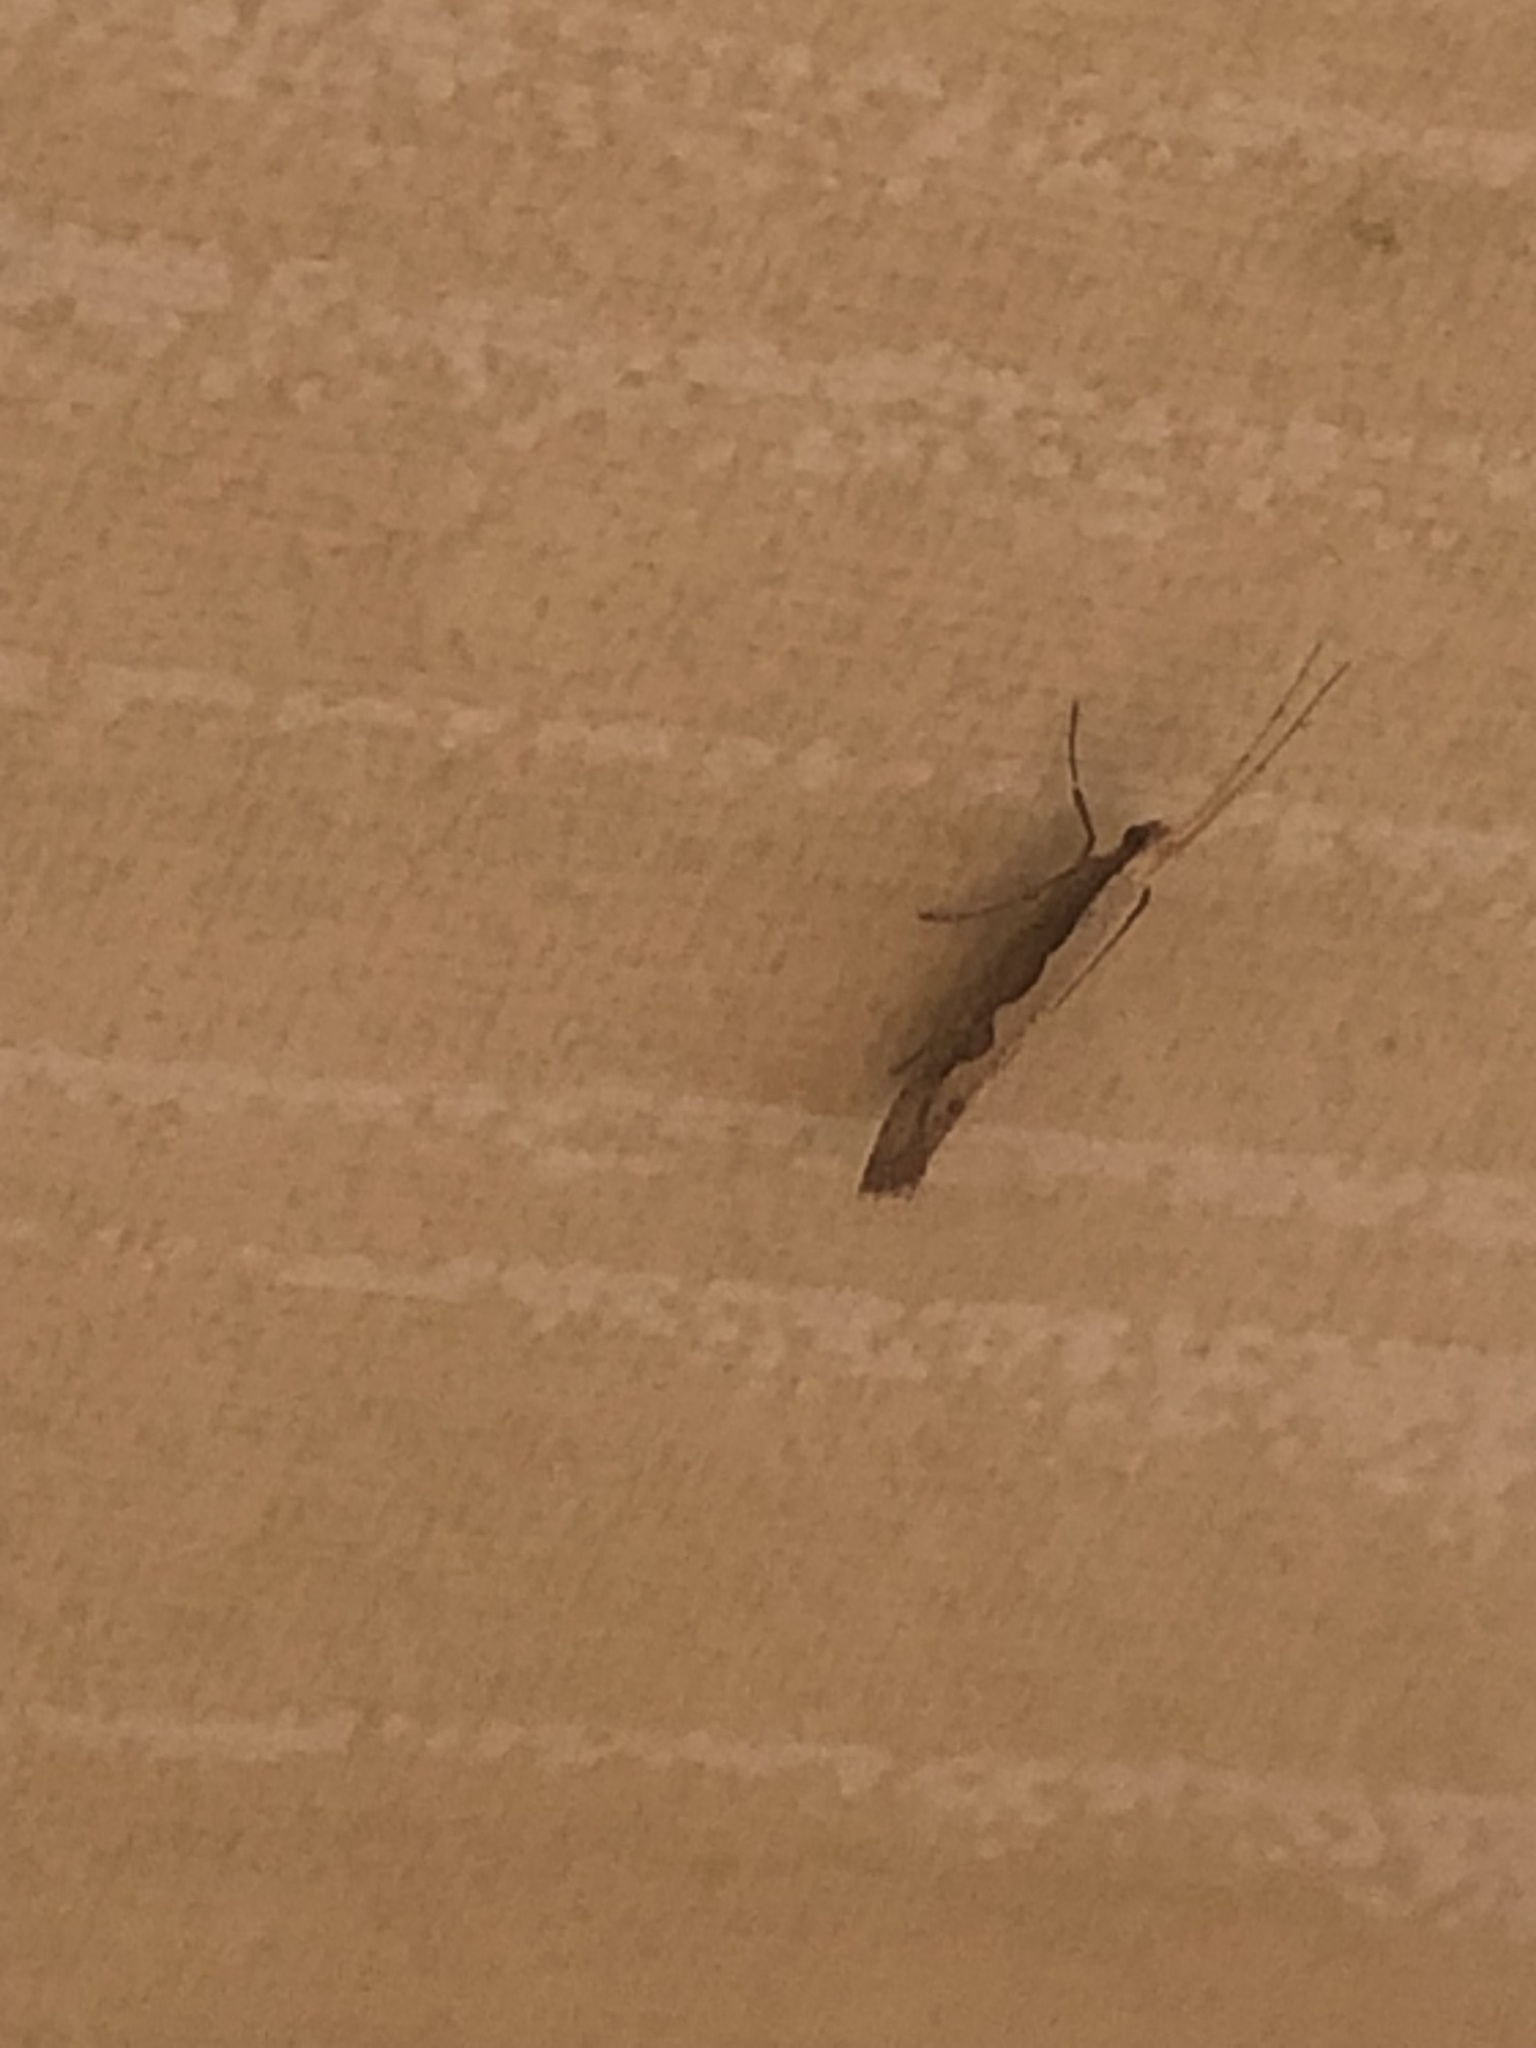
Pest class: diamondback_moth